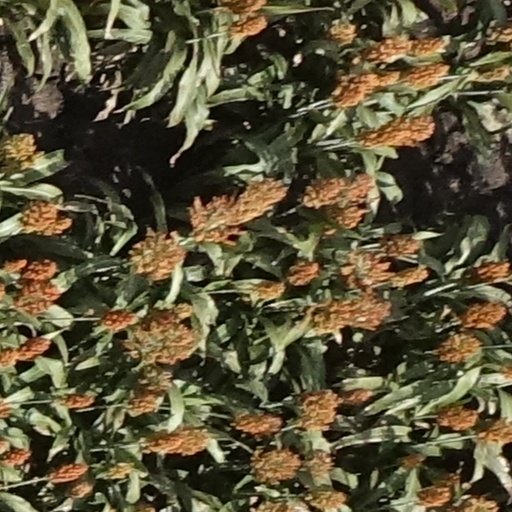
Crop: sorghum